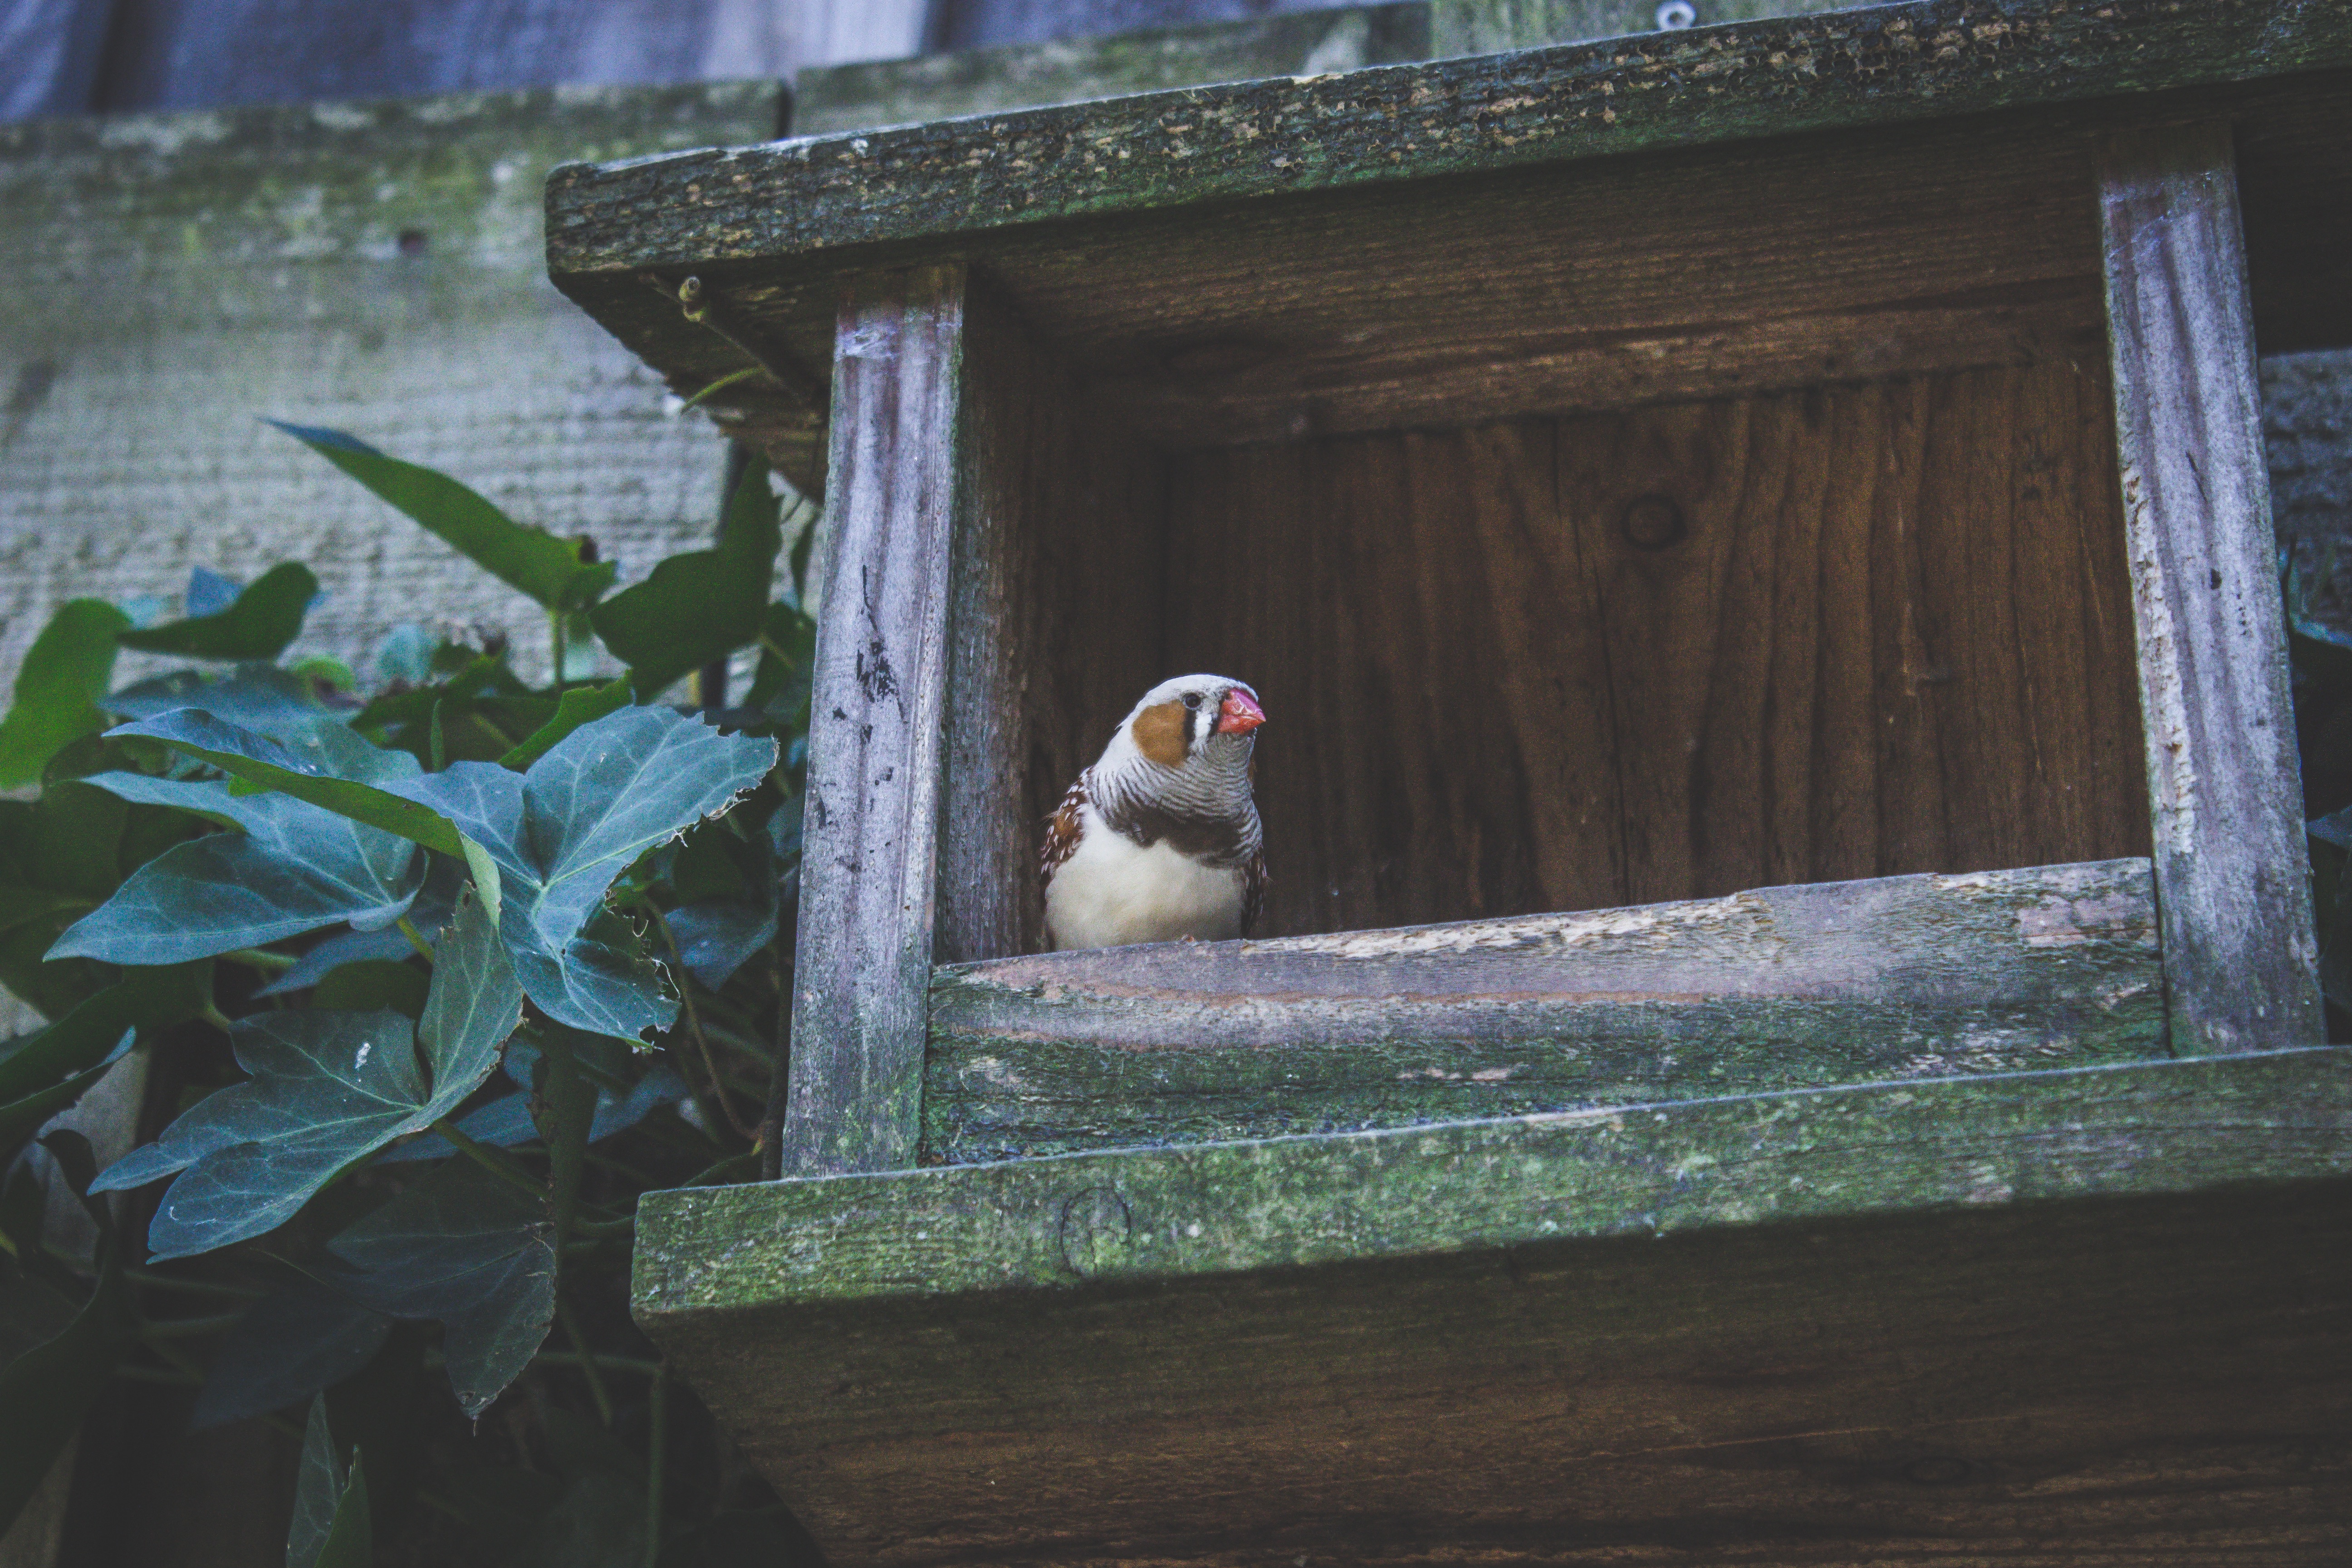
window, zoo, fauna